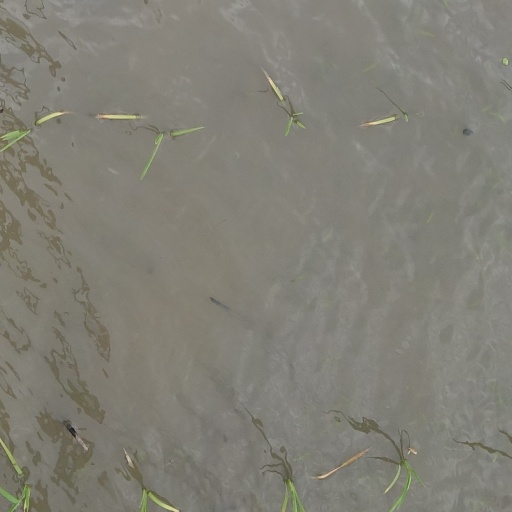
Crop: rice